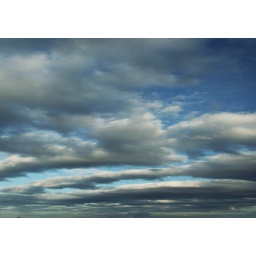
A very small boat under a big sky